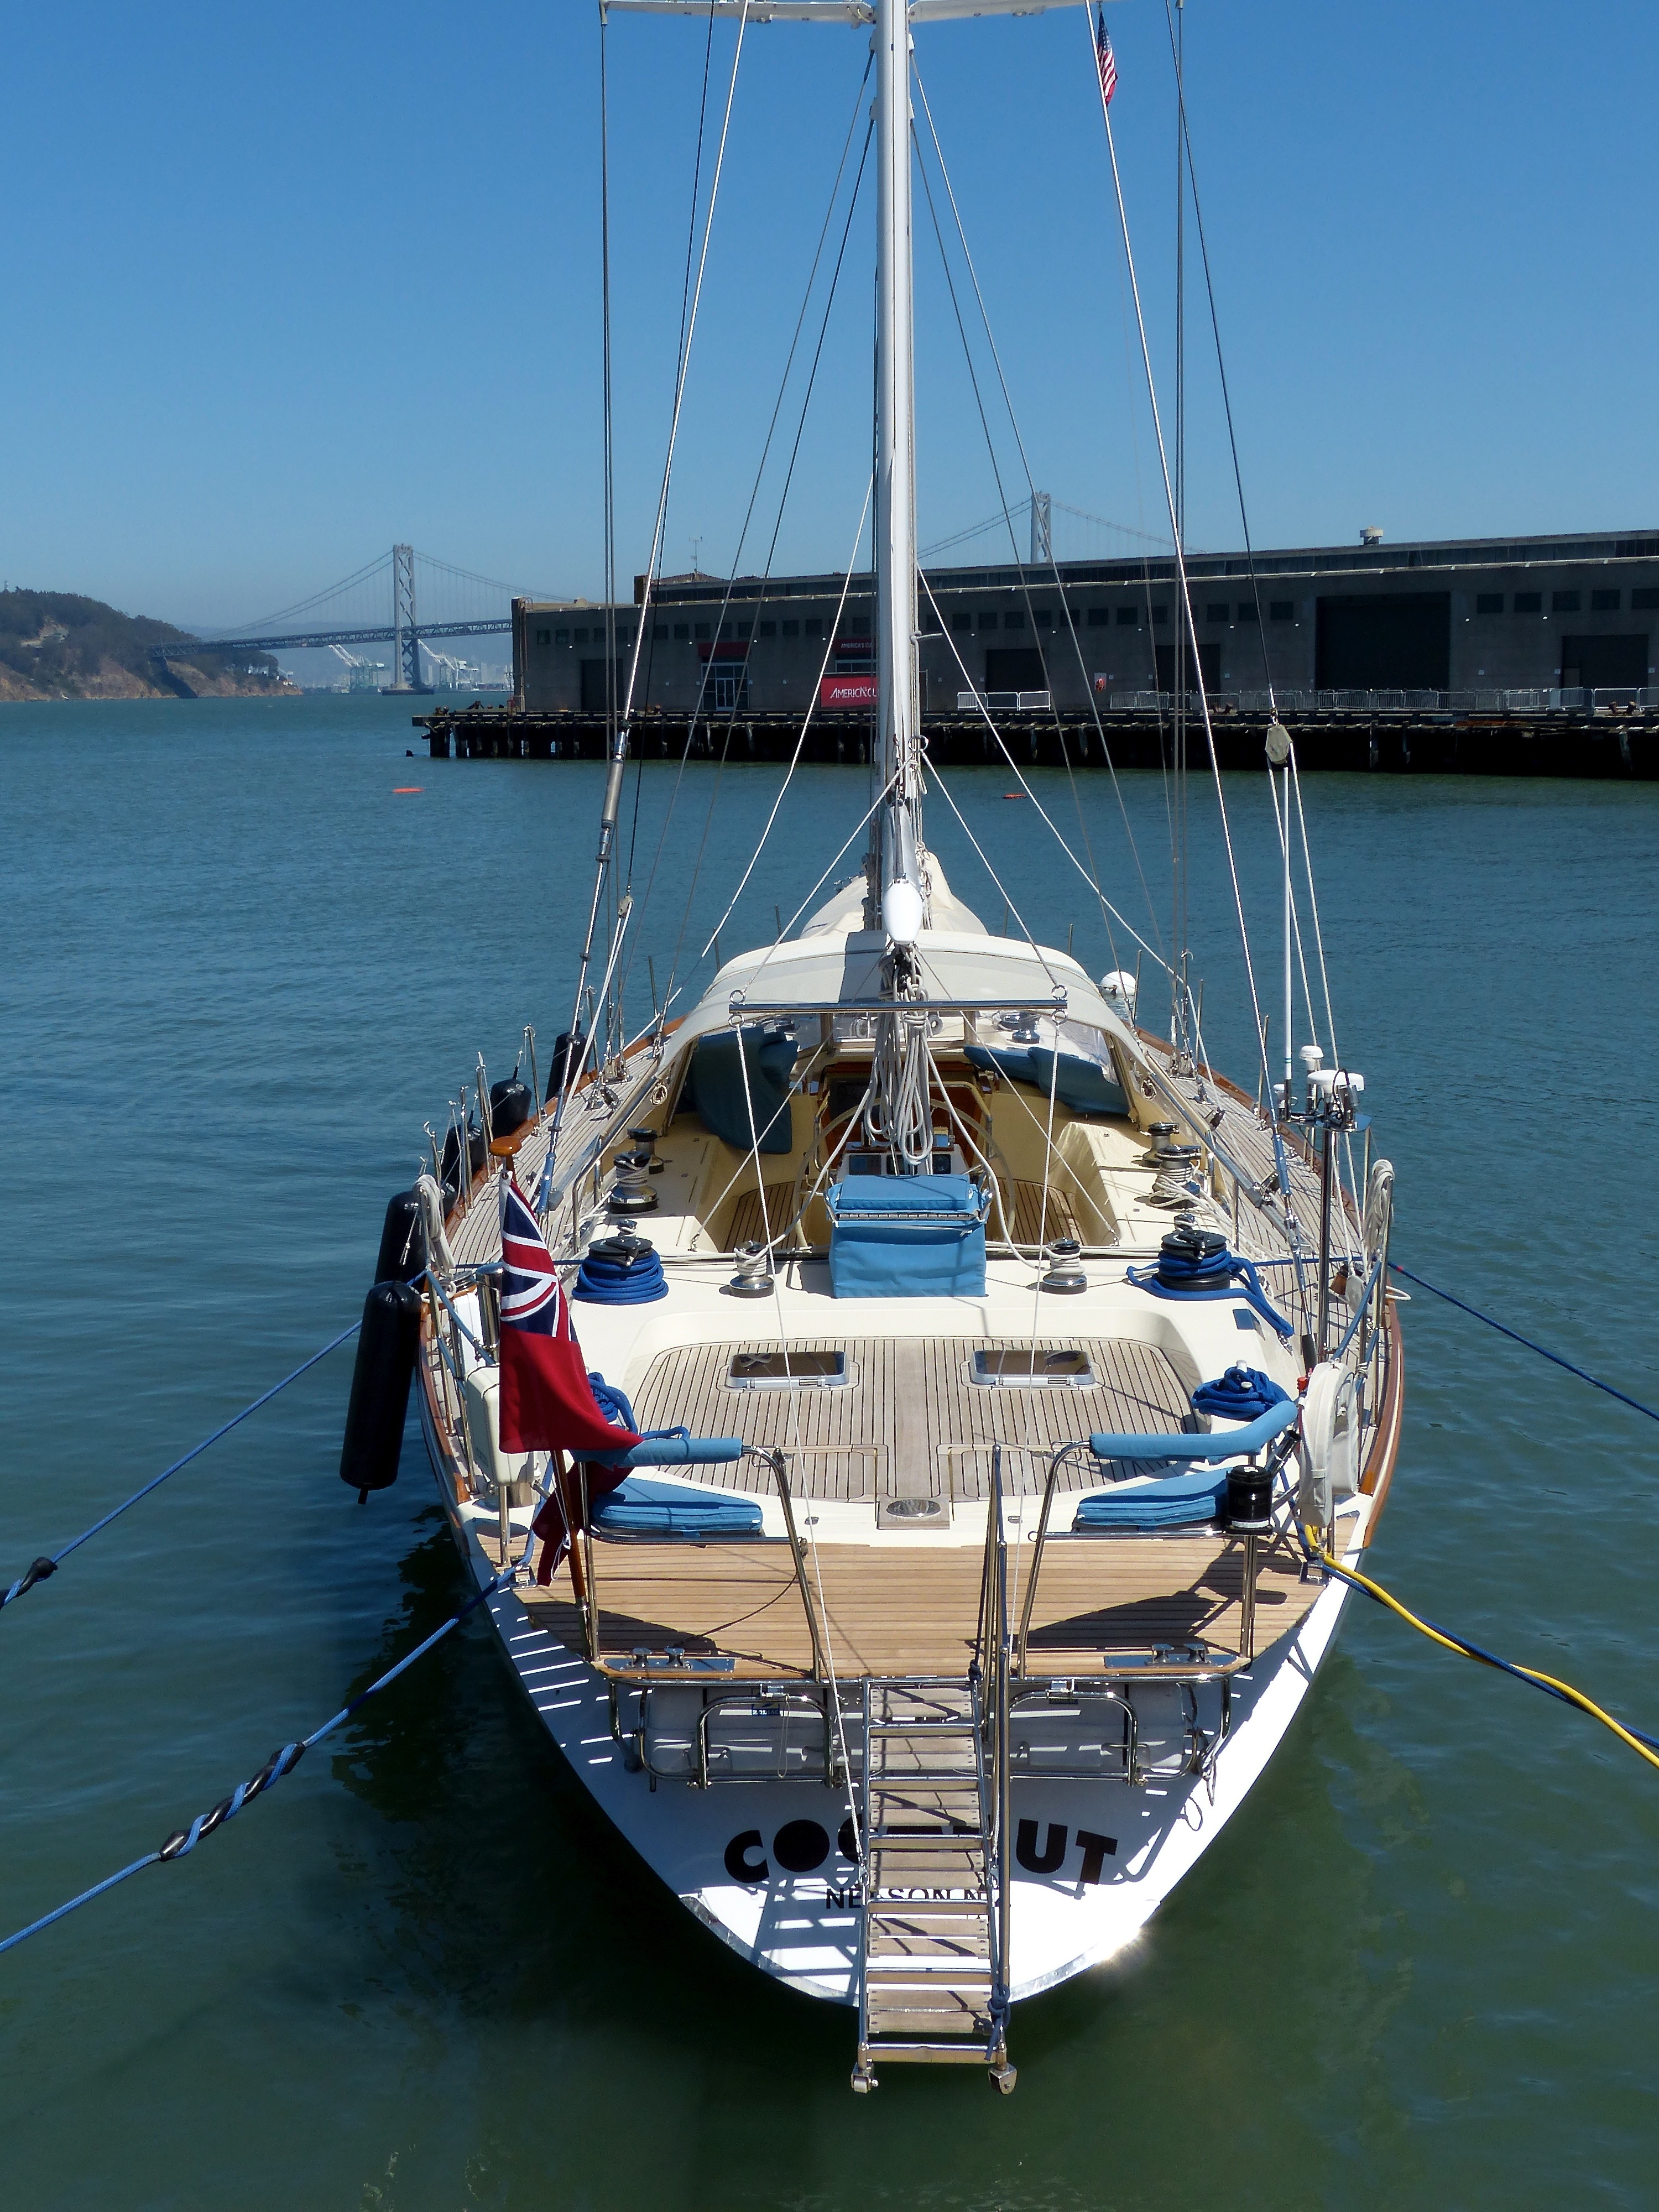
sea, boat, ship, travel, vehicle, mast, sailing, yacht, usa, marina, sailboat, california, sanfrancisco, sail, watercraft, schooner, americascup, sailing ship, fishing vessel